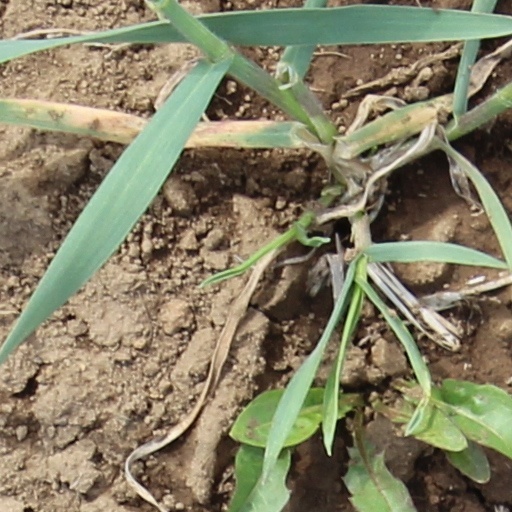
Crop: wheat